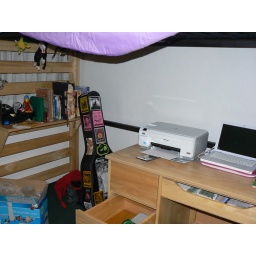
My desk and shelf study area, tucked away under my lofted bed.